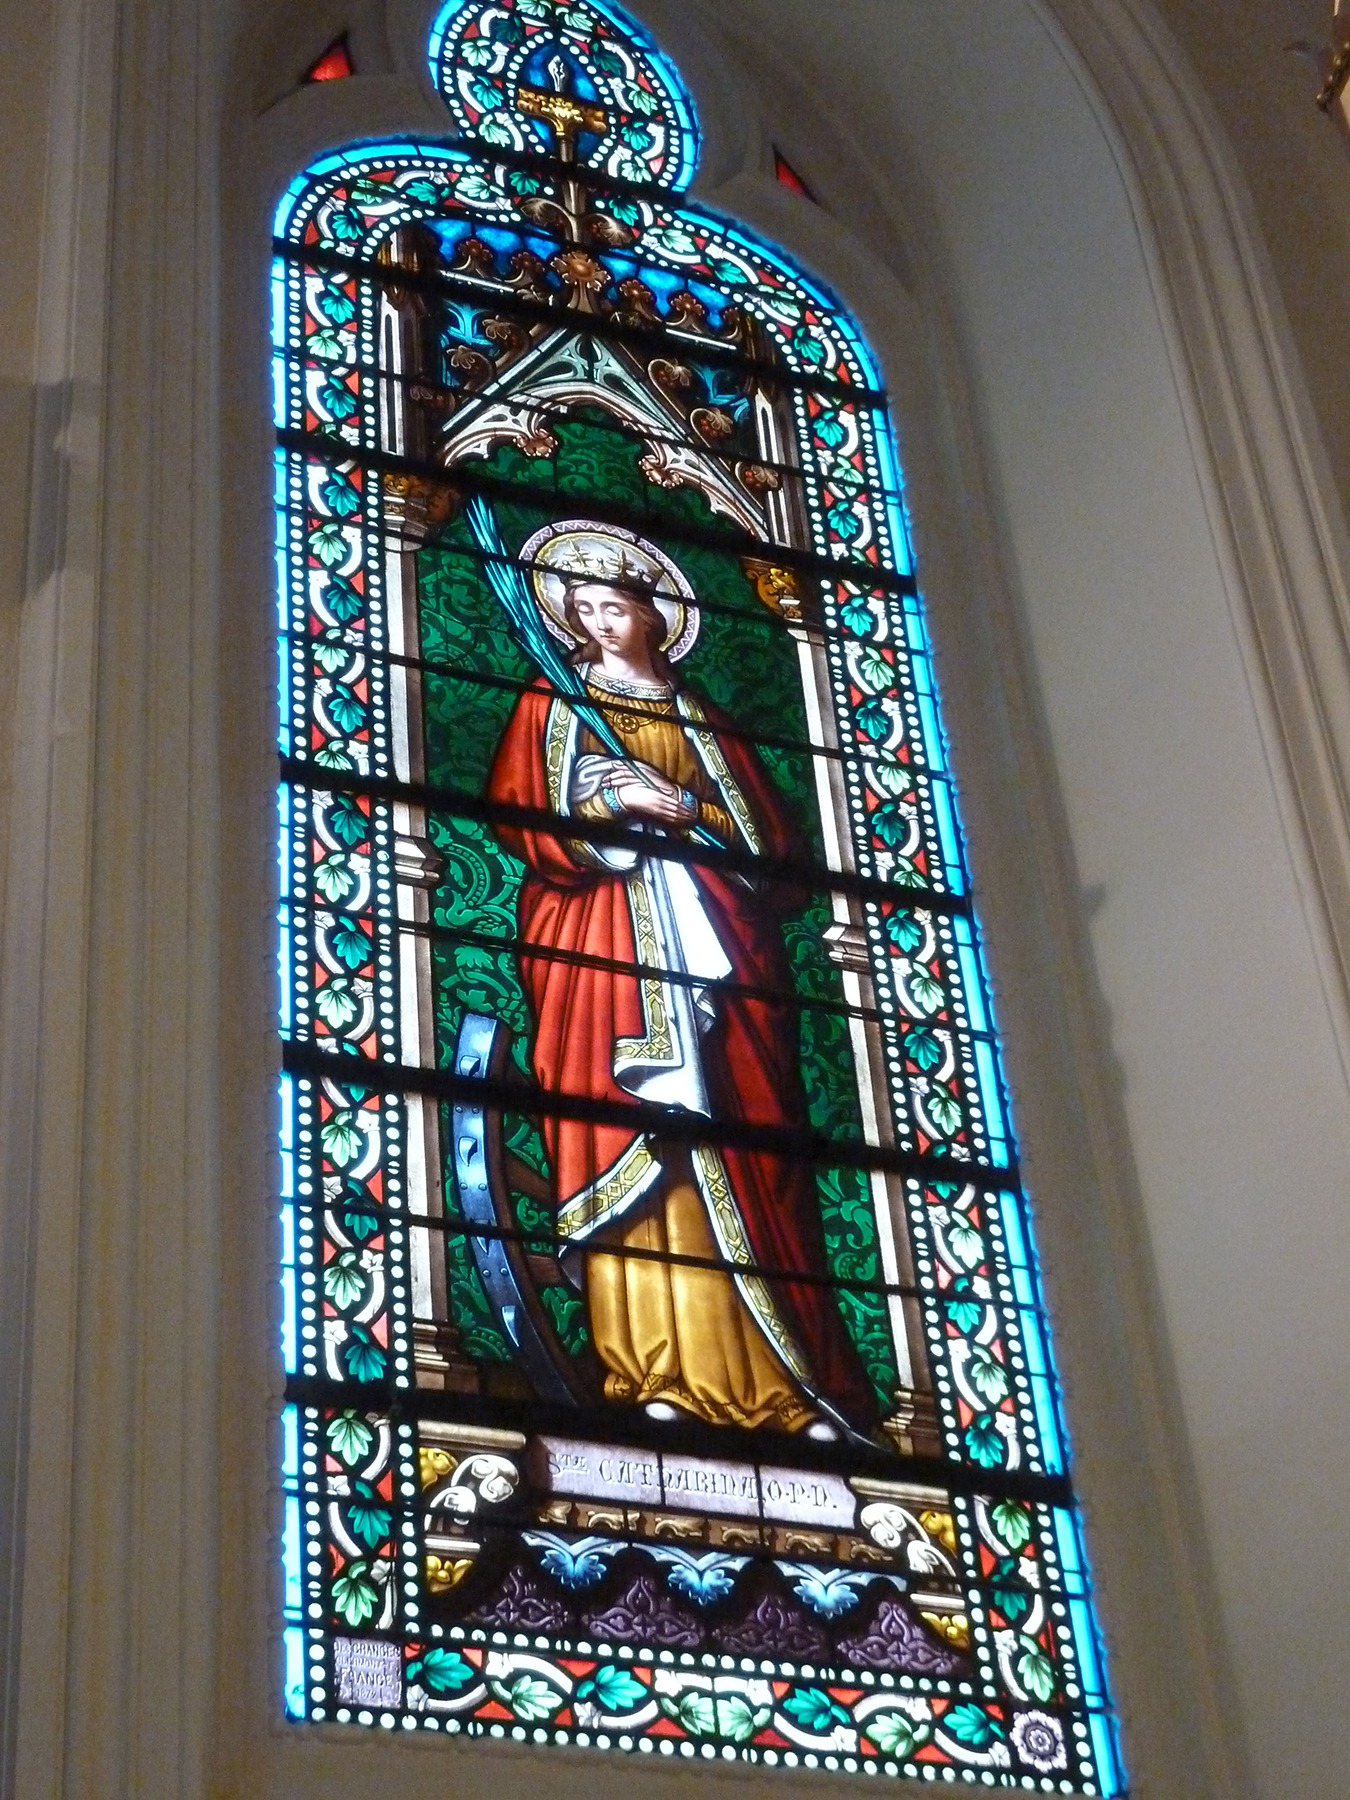
window, glass, building, church, material, stained glass, religious, motive